Lingayen Co-Cathedral

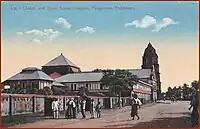
The church in a 1916 colored postcard

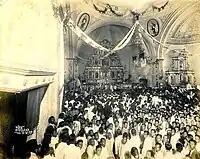
Circa 1939, before WWII bombing

The Lingayen Church was founded by Spanish Augustinian missionaries in 1614. The Dominicans ran the church from 1740 until replaced by Filipino priests after the U.S. drove out the Spanish in 1898.